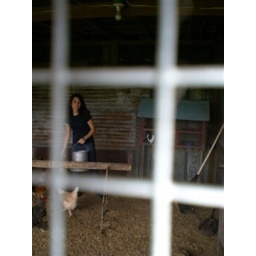
karine in chicken house